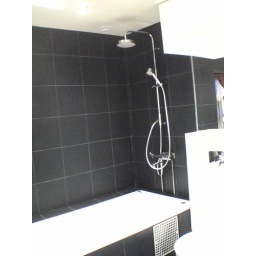
bathtub in master bathroom in visby, gotland.